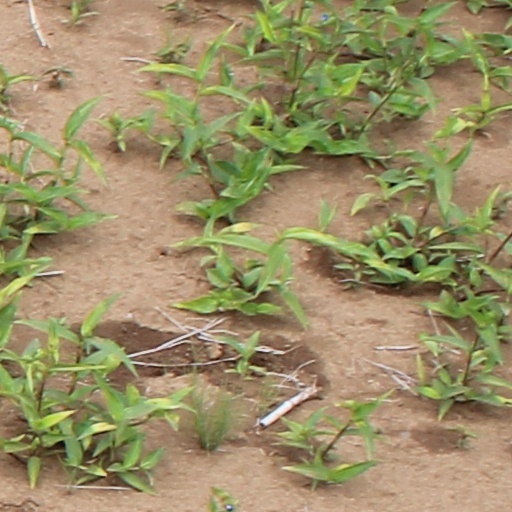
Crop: wheat